Mohamed Abdel Ghani el-Gamasy

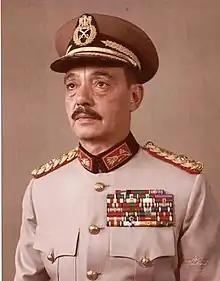
Field Marshal Mohamed Abdel Ghani el-Gamasy, Minister of Defence and Military Production, c.1977

Mohamed Abdel Ghani el-Gamasy (9 September 1921 – 7 June 2003) was an Egyptian Field Marshal and the former minister of defense of Egypt. He is considered one of the architects of the Yom Kippur War.